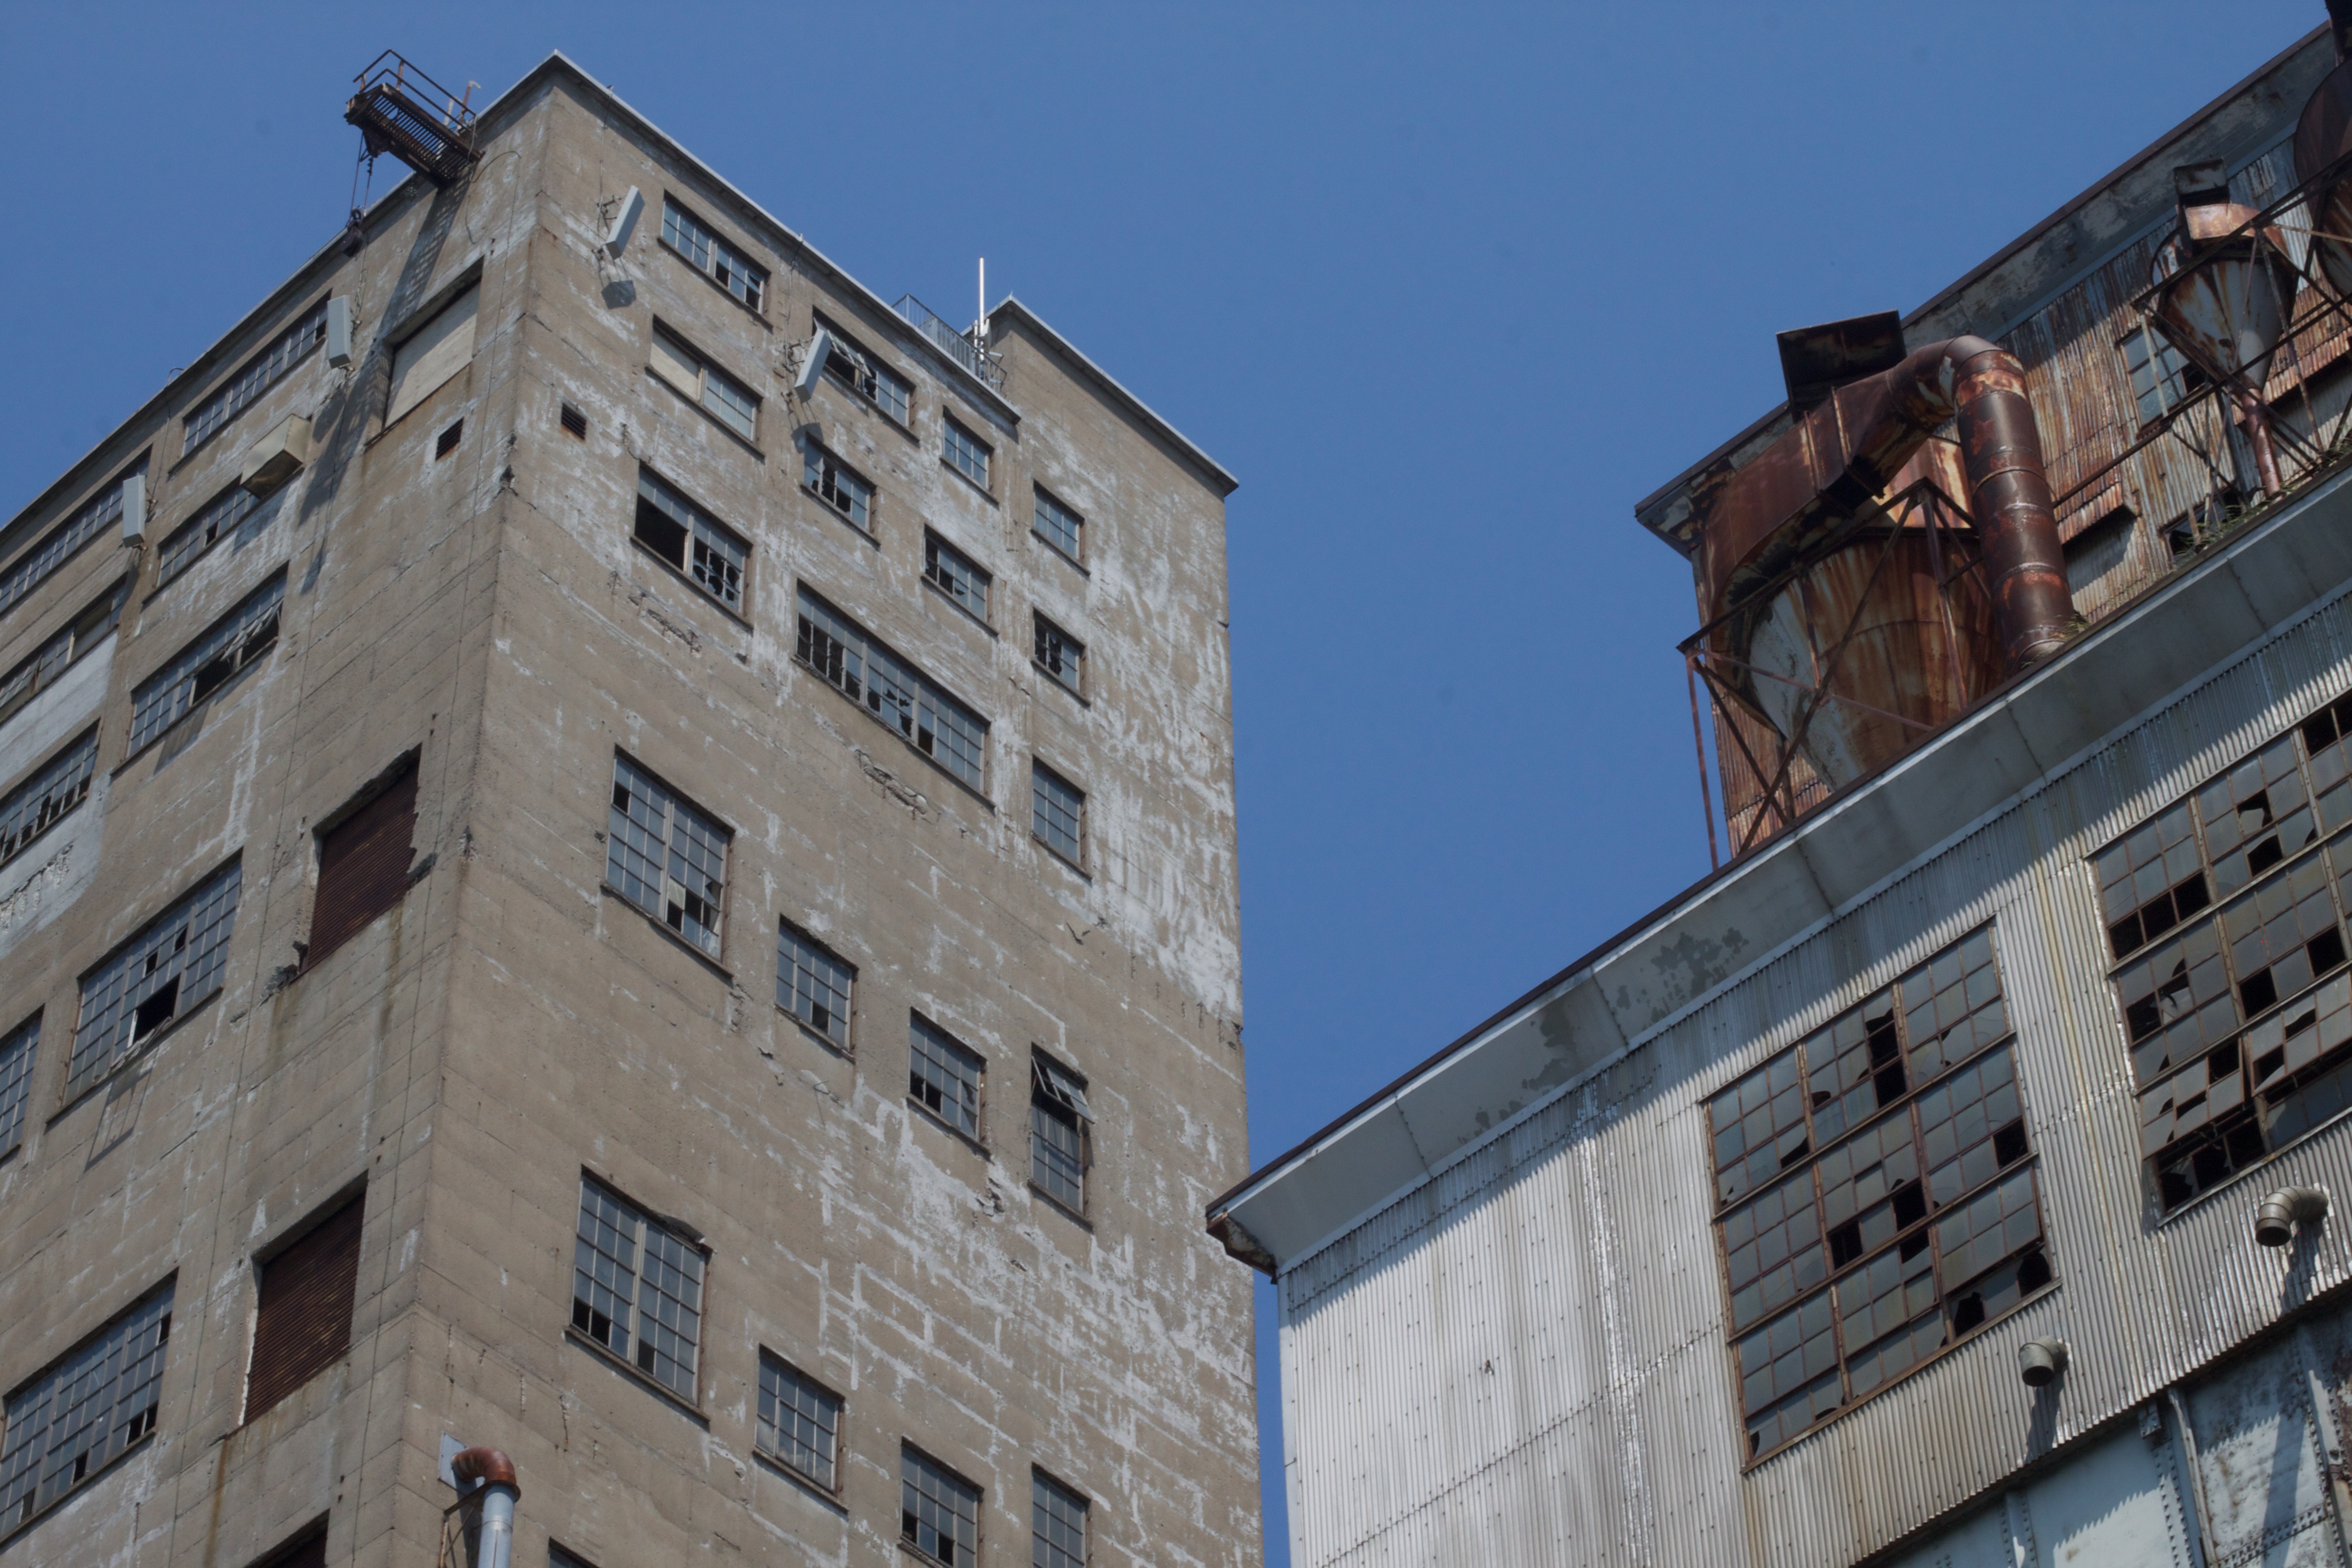
architecture, town, roof, building, city, skyscraper, wall, downtown, tower, facade, tower block, neighbourhood, urban area, residential area, human settlement